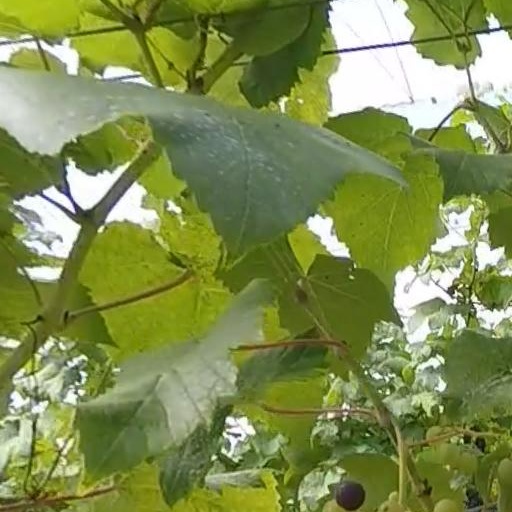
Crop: grape